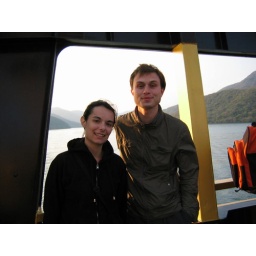
On the pirate boat on Ashino lake in Hakone.